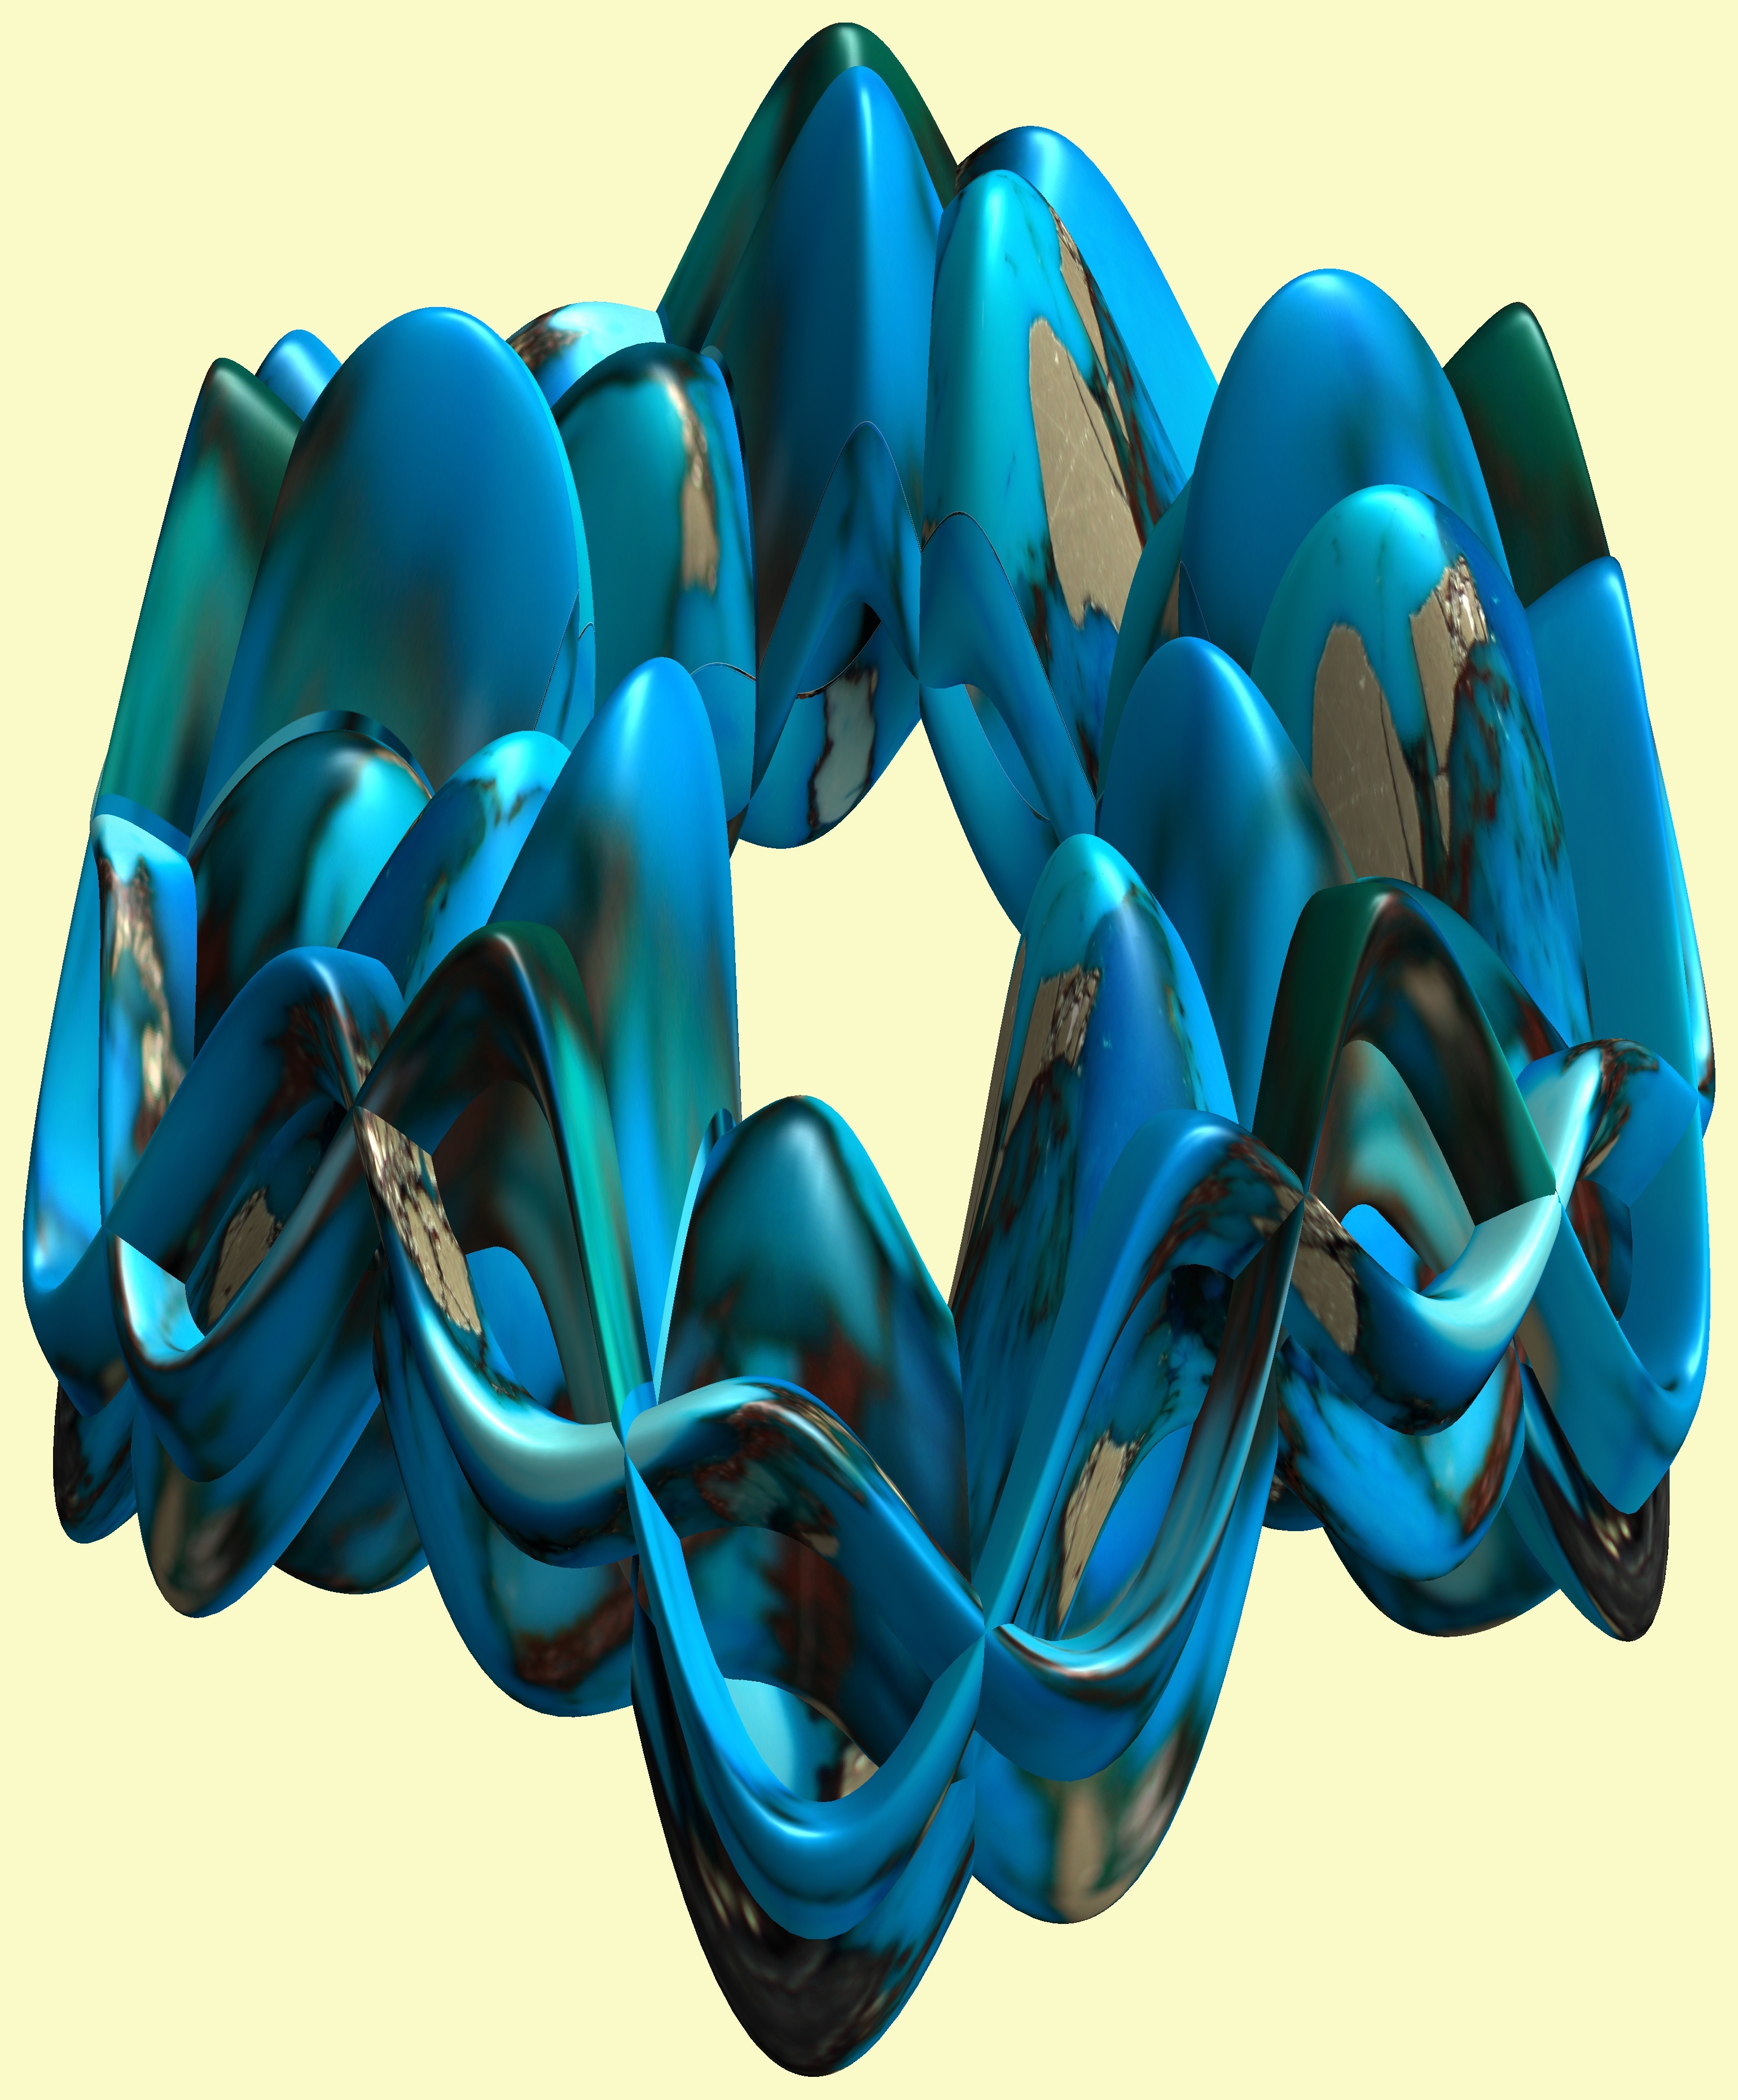
structure, texture, flower, pattern, blue, ear, jewellery, figure, turquoise, design, symmetry, 3d, graphic, organ, torus, mathematica, cg, parametricplot3d, code, program, algorithm, abstruct, mapping, perfect5th, p5, chord, fashion accessory